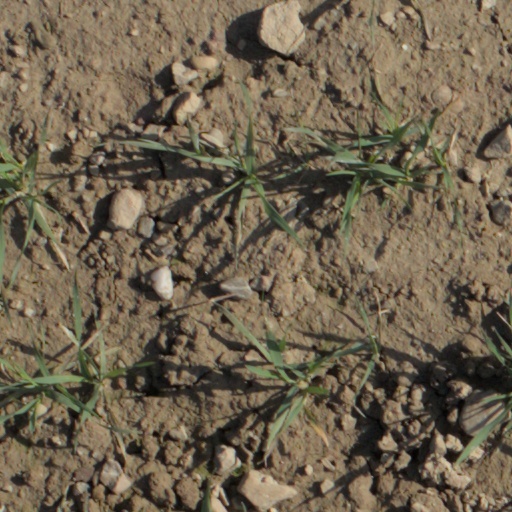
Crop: wheat